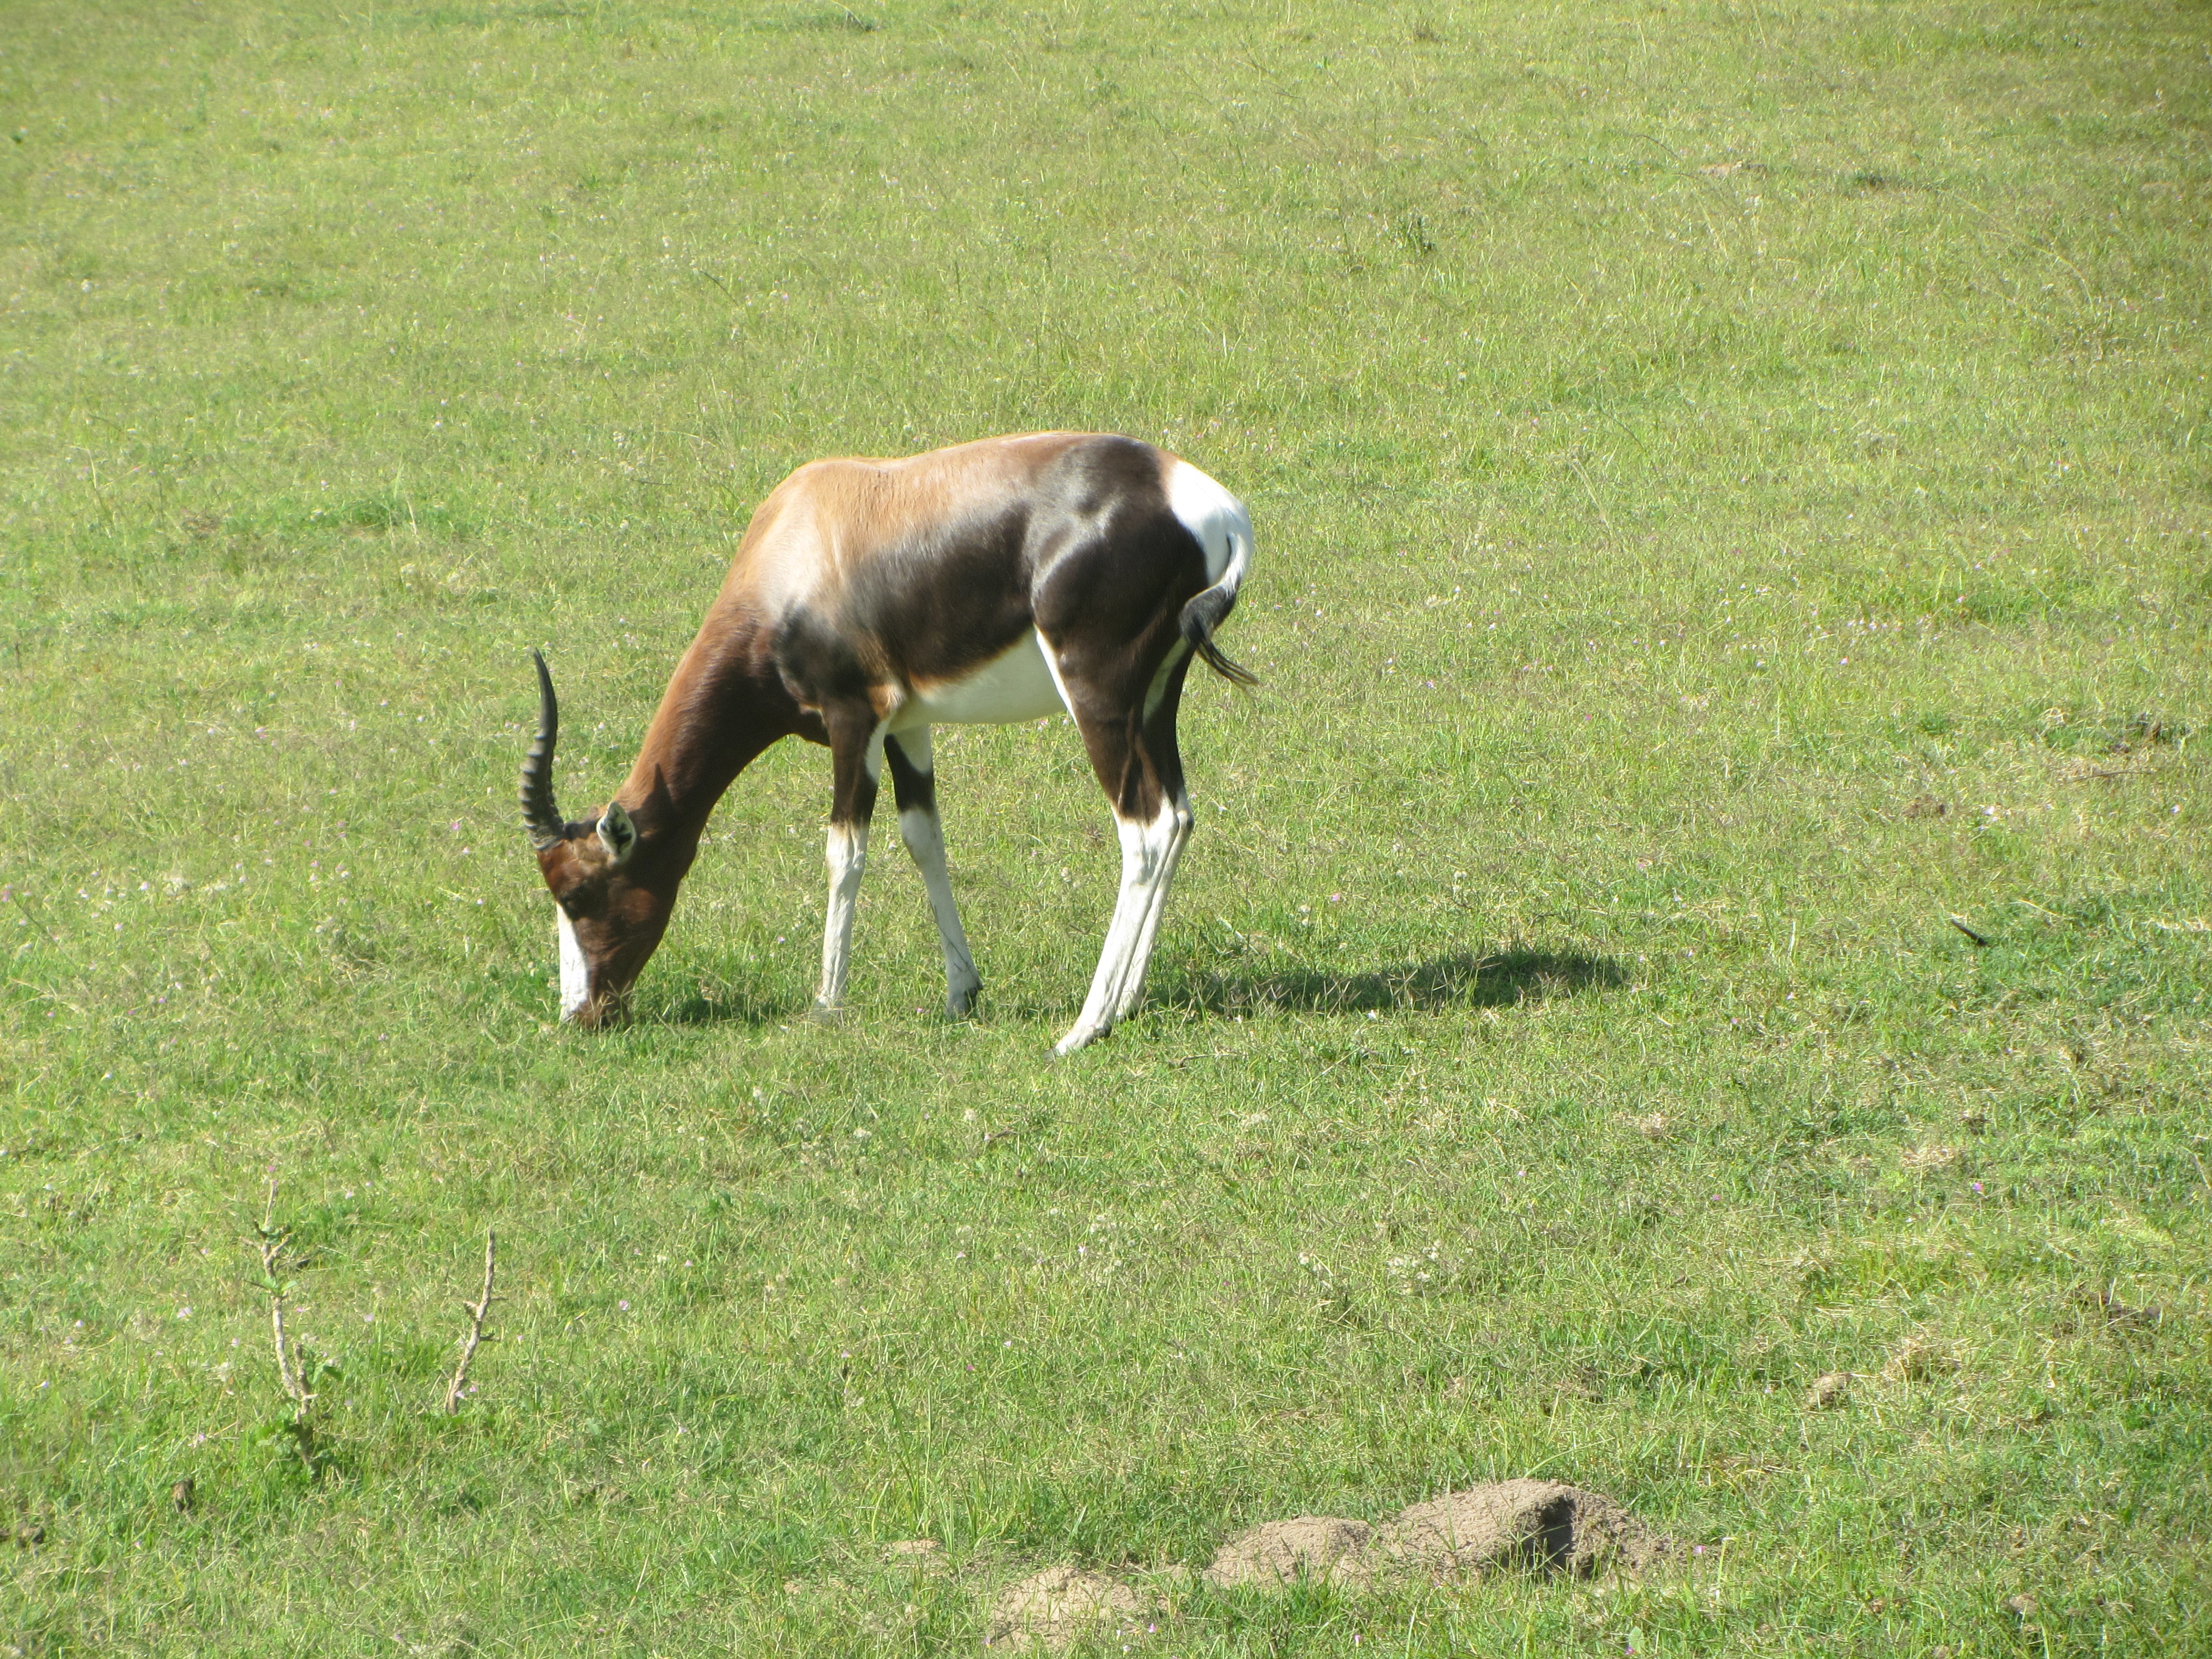
nature, grass, field, meadow, game, wildlife, goat, zoo, herd, pasture, grazing, africa, mammal, fauna, antelope, goats, grassland, vertebrate, mare, african, foal, buck, cattle like mammal, horse like mammal, cow goat family